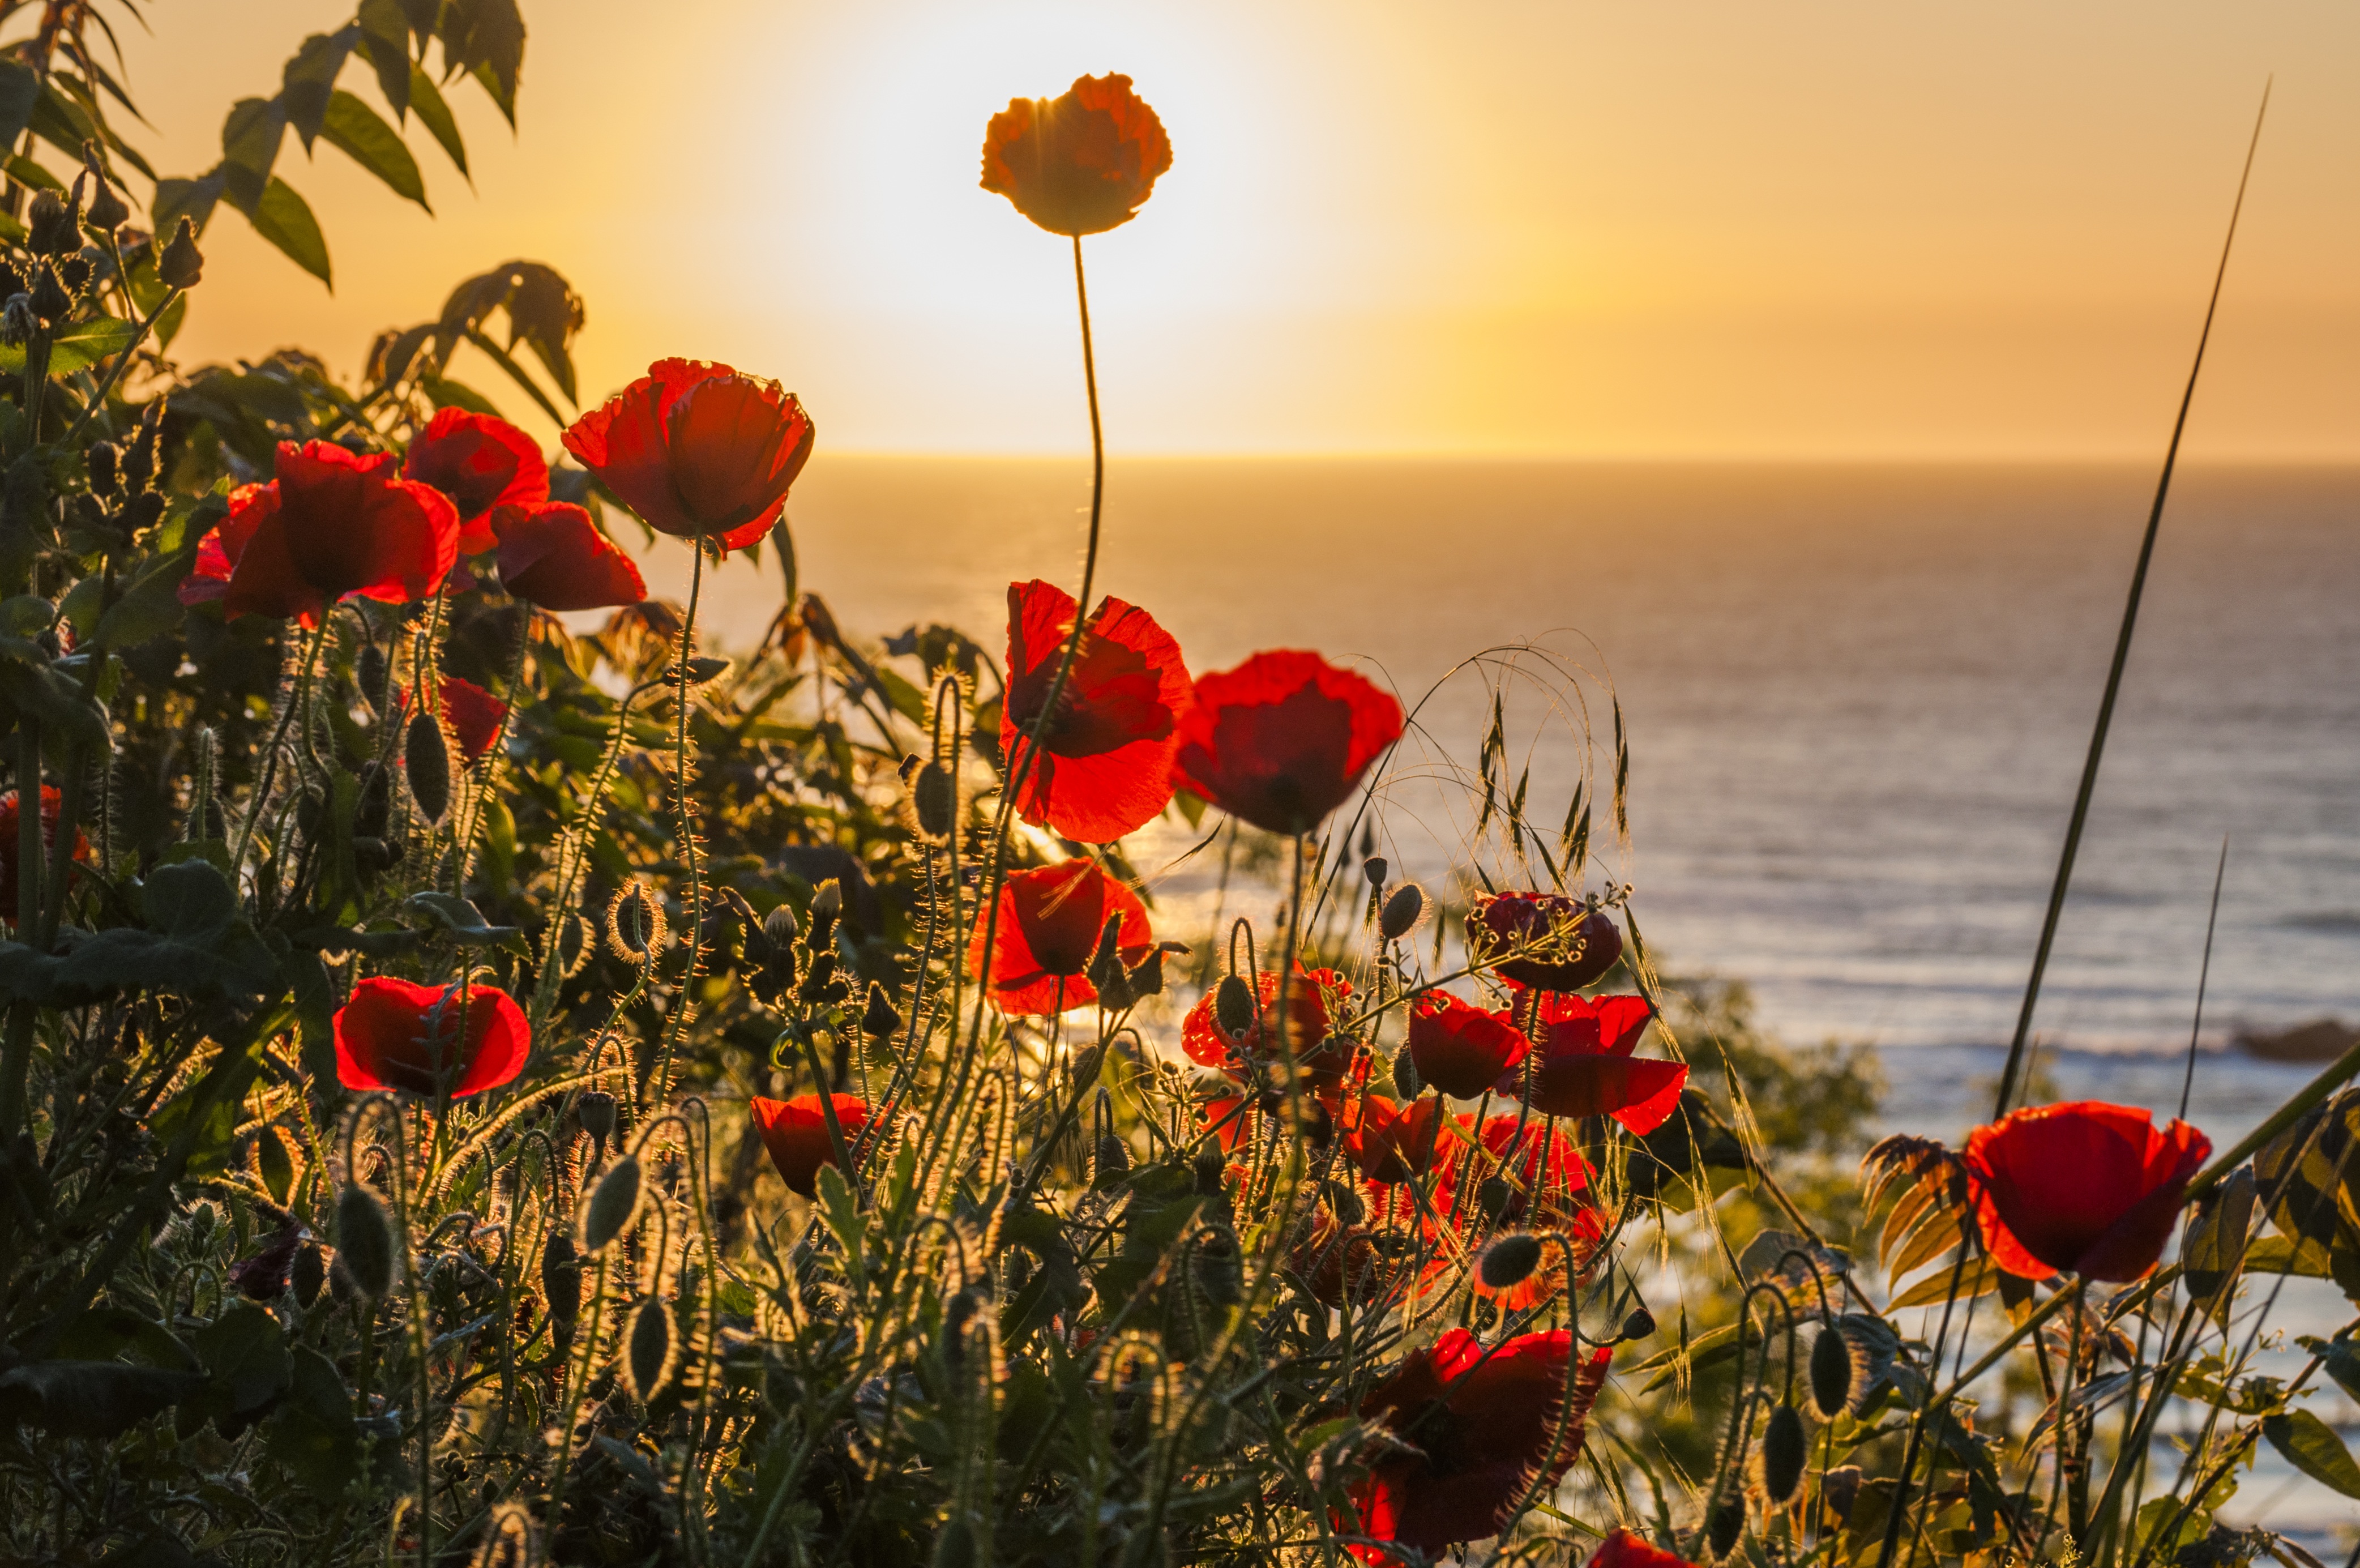
ocean, plant, sun, flower, petal, red, flora, wildflower, flowers, poppy, coquelicot, flowering plant, land plant